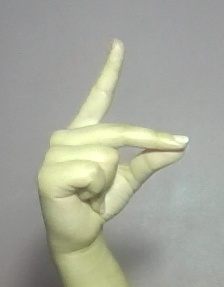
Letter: ta